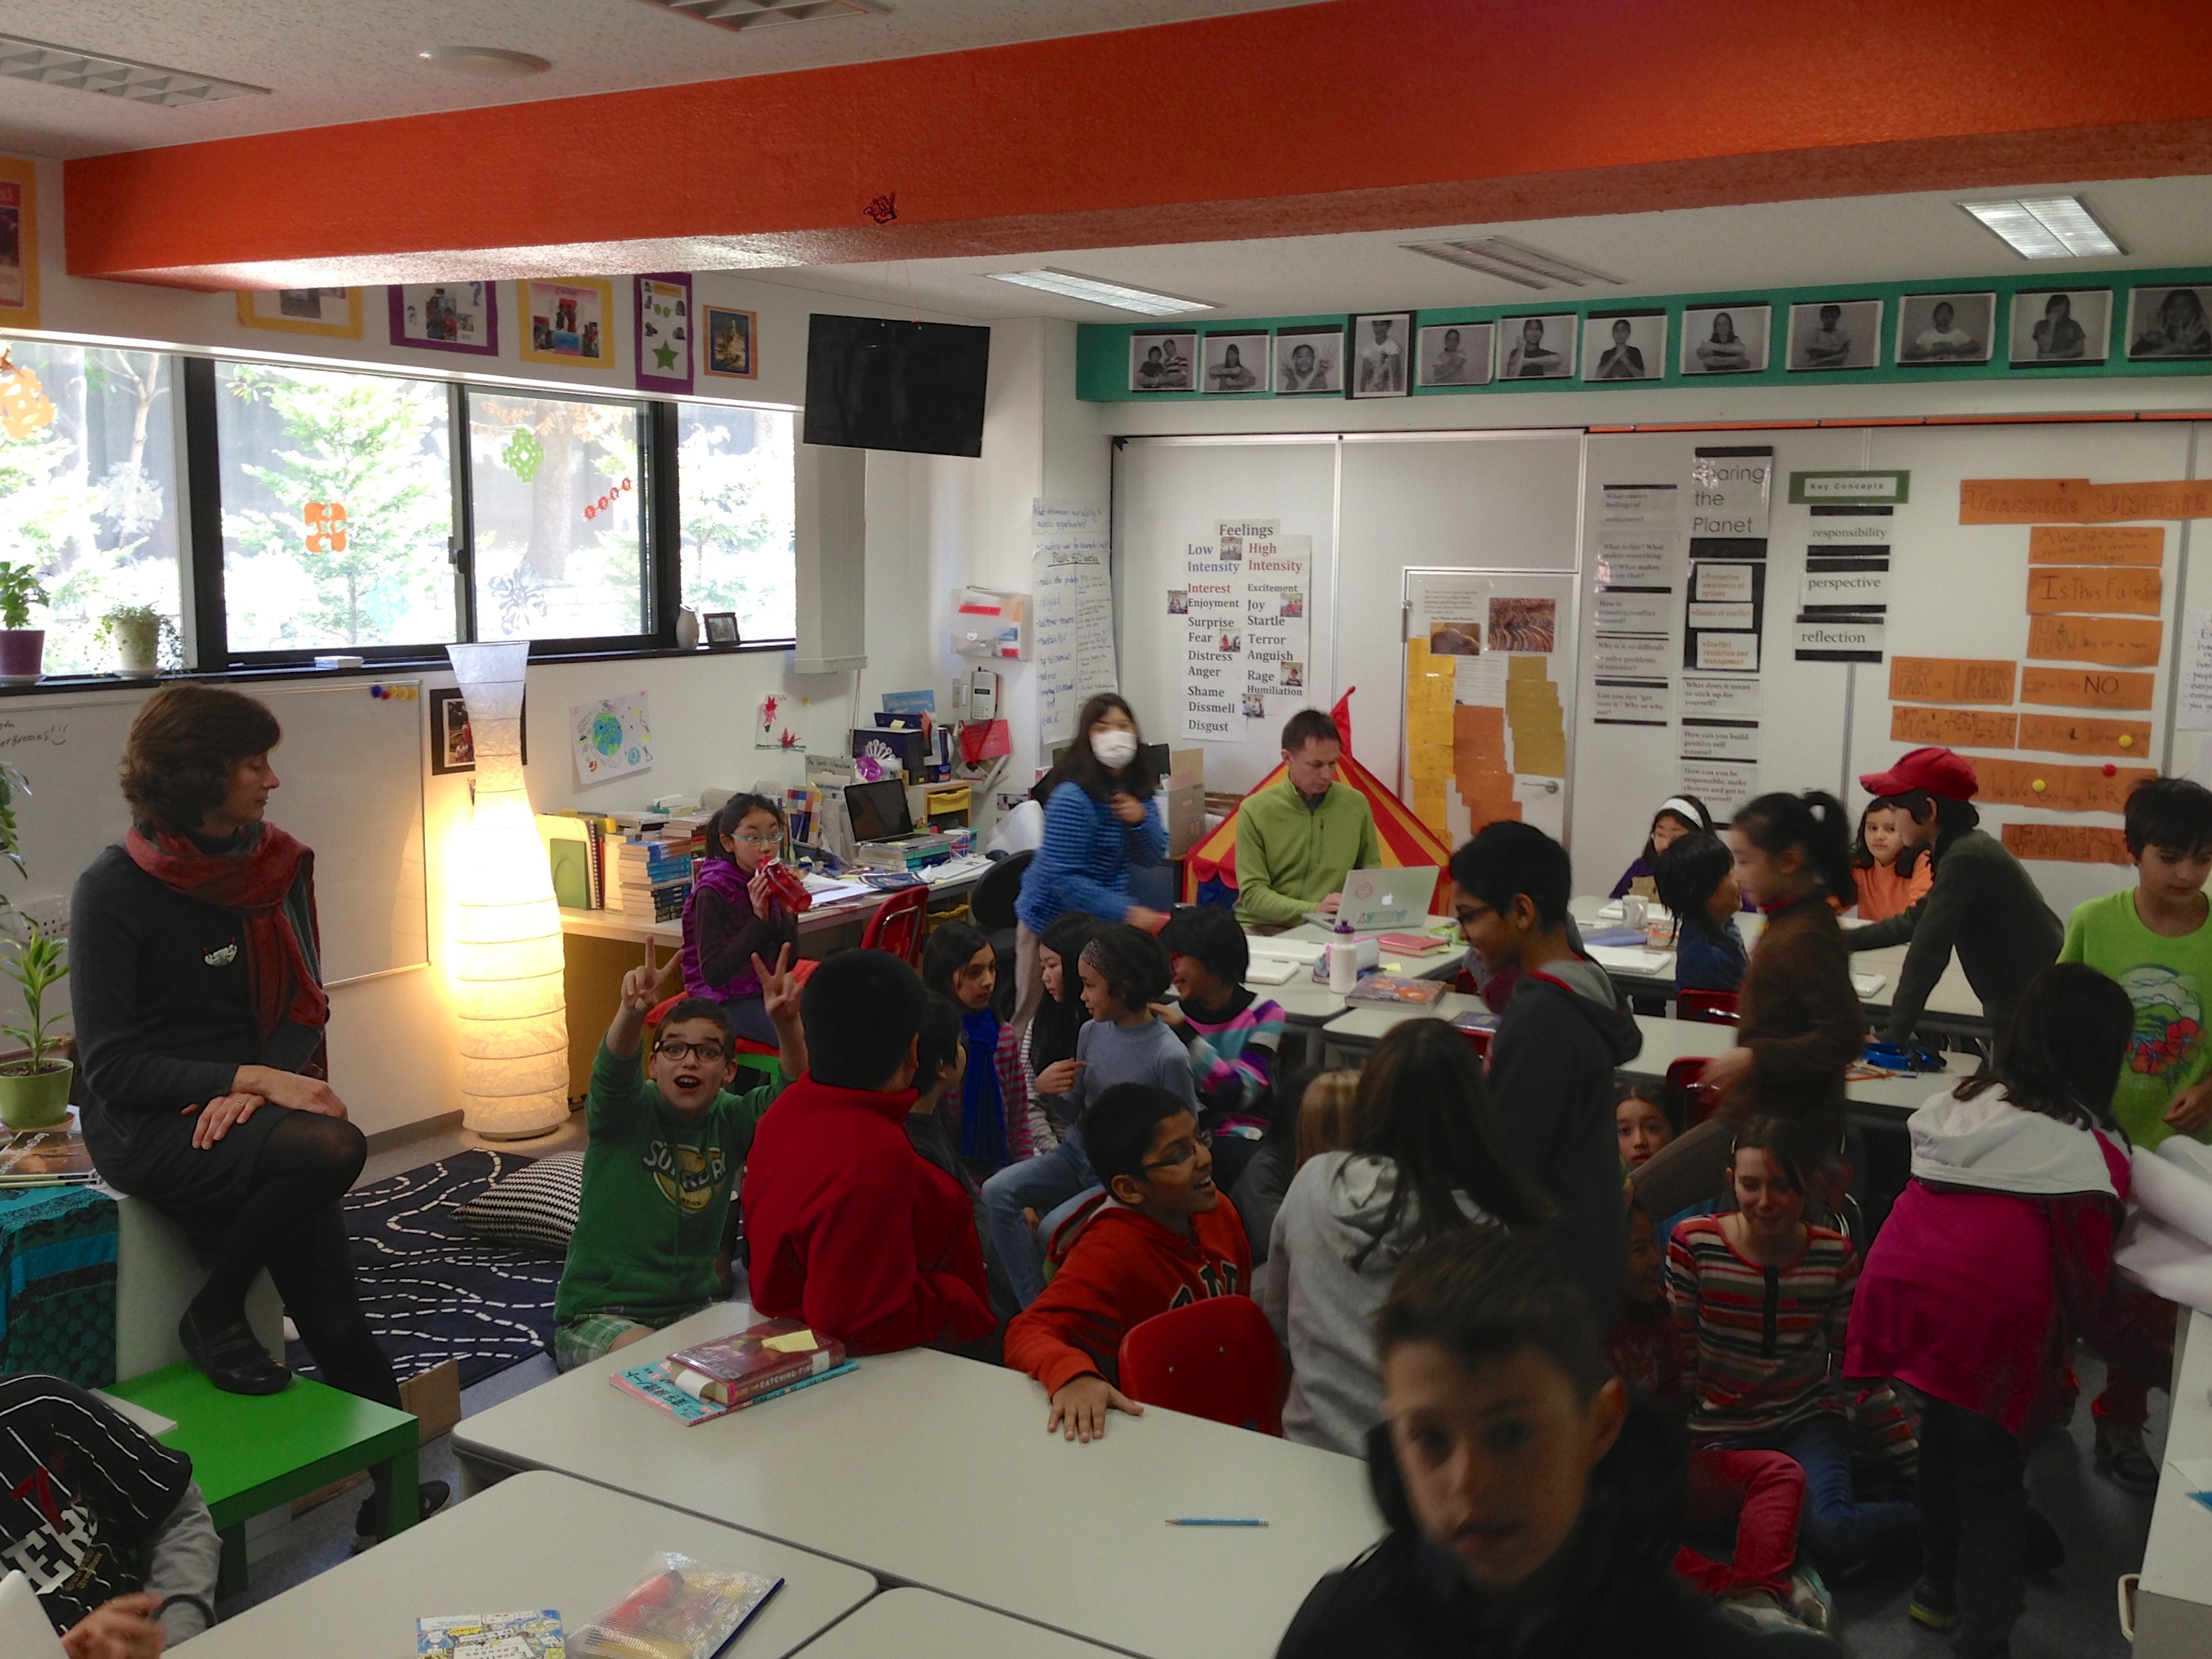
youth, community, classroom, learning, class